Military history of Italy

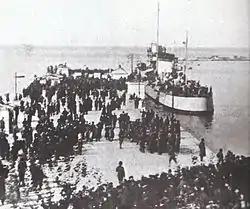
Italian troops landing in Trieste, 3 November 1918, after the Battle of Vittorio Veneto

In spite of its official status as member of the Triple Alliance together with Germany and Austria-Hungary, in the years before the outbreak of the conflict the Italian government had enhanced its diplomatic efforts towards United Kingdom and France. This was because the Italian government had grown convinced that a support of Austria (which had been also the traditional enemy of Italy during the 19th century Risorgimento) would not grant to Italy the Italian-speaking lands the country was aiming for in its territorial expansion: Trieste, Istria, Zara and Dalmatia, all Austrian possessions. In fact, a secret agreement signed with France in 1902 practically nullified Italy's membership in the Triple Alliance.